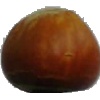
Label: nut_forest